Sky position (RA, Dec in degrees): 124.636, 21.075
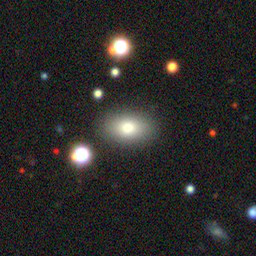
Galaxy morphology: In-between Round Smooth Galaxies